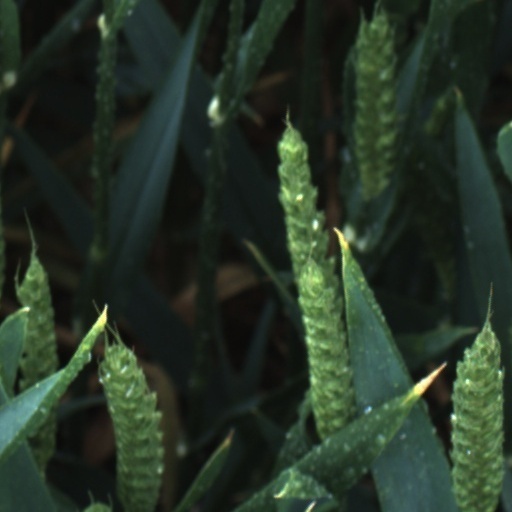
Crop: wheat